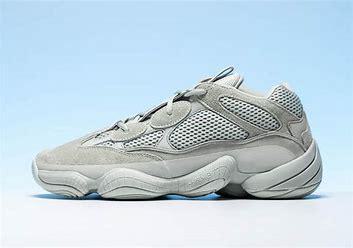
Brand: Adidas
Model: Yeezy 500